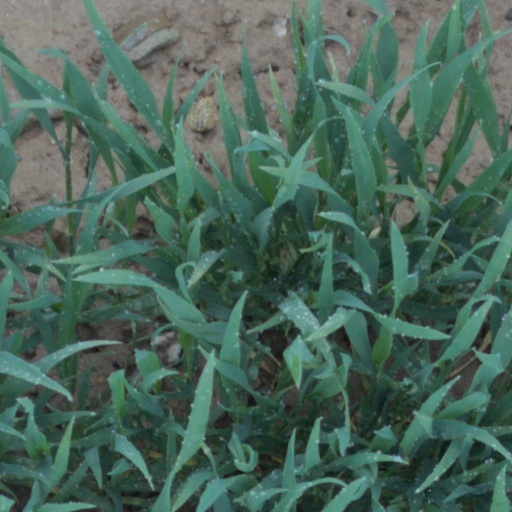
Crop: wheat